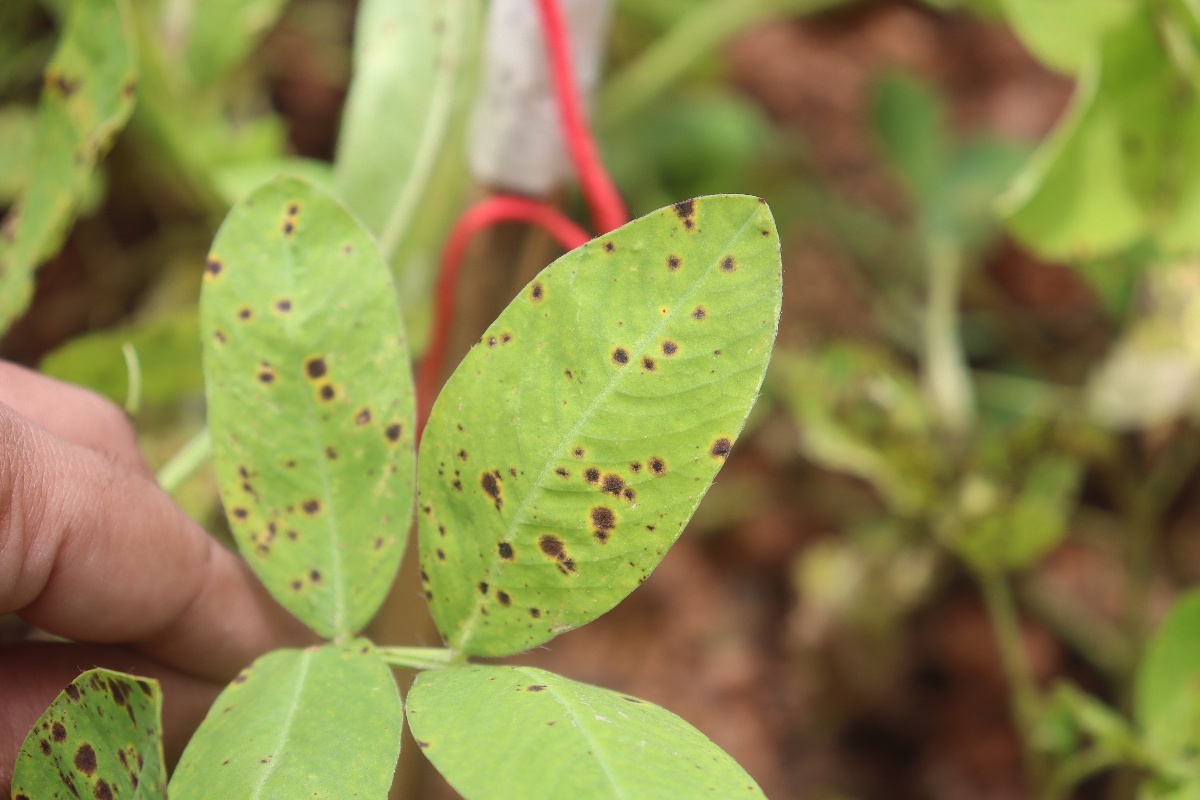
Label: late leaf spot